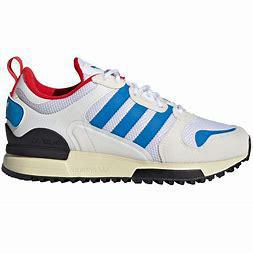
Brand: Adidas
Model: ZX 700 HD